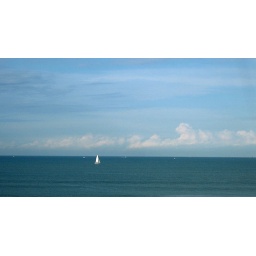
white sails against the water and sky, what a site.